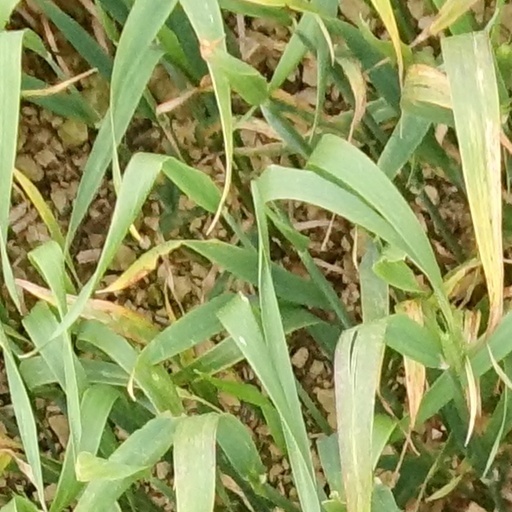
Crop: wheat